Stephen Kearney

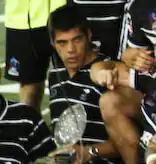
Kearney in 2008

For the 2010 Anzac Test, Kearney coached New Zealand in their loss against Australia. In the 2010 post-season Kearney was announced as Daniel Anderson's replacement as head coach of the Parramatta Eels for three years beginning in 2011. Shortly after that, he took the Kiwis to victory in the 2010 Four Nations Final against Australia.